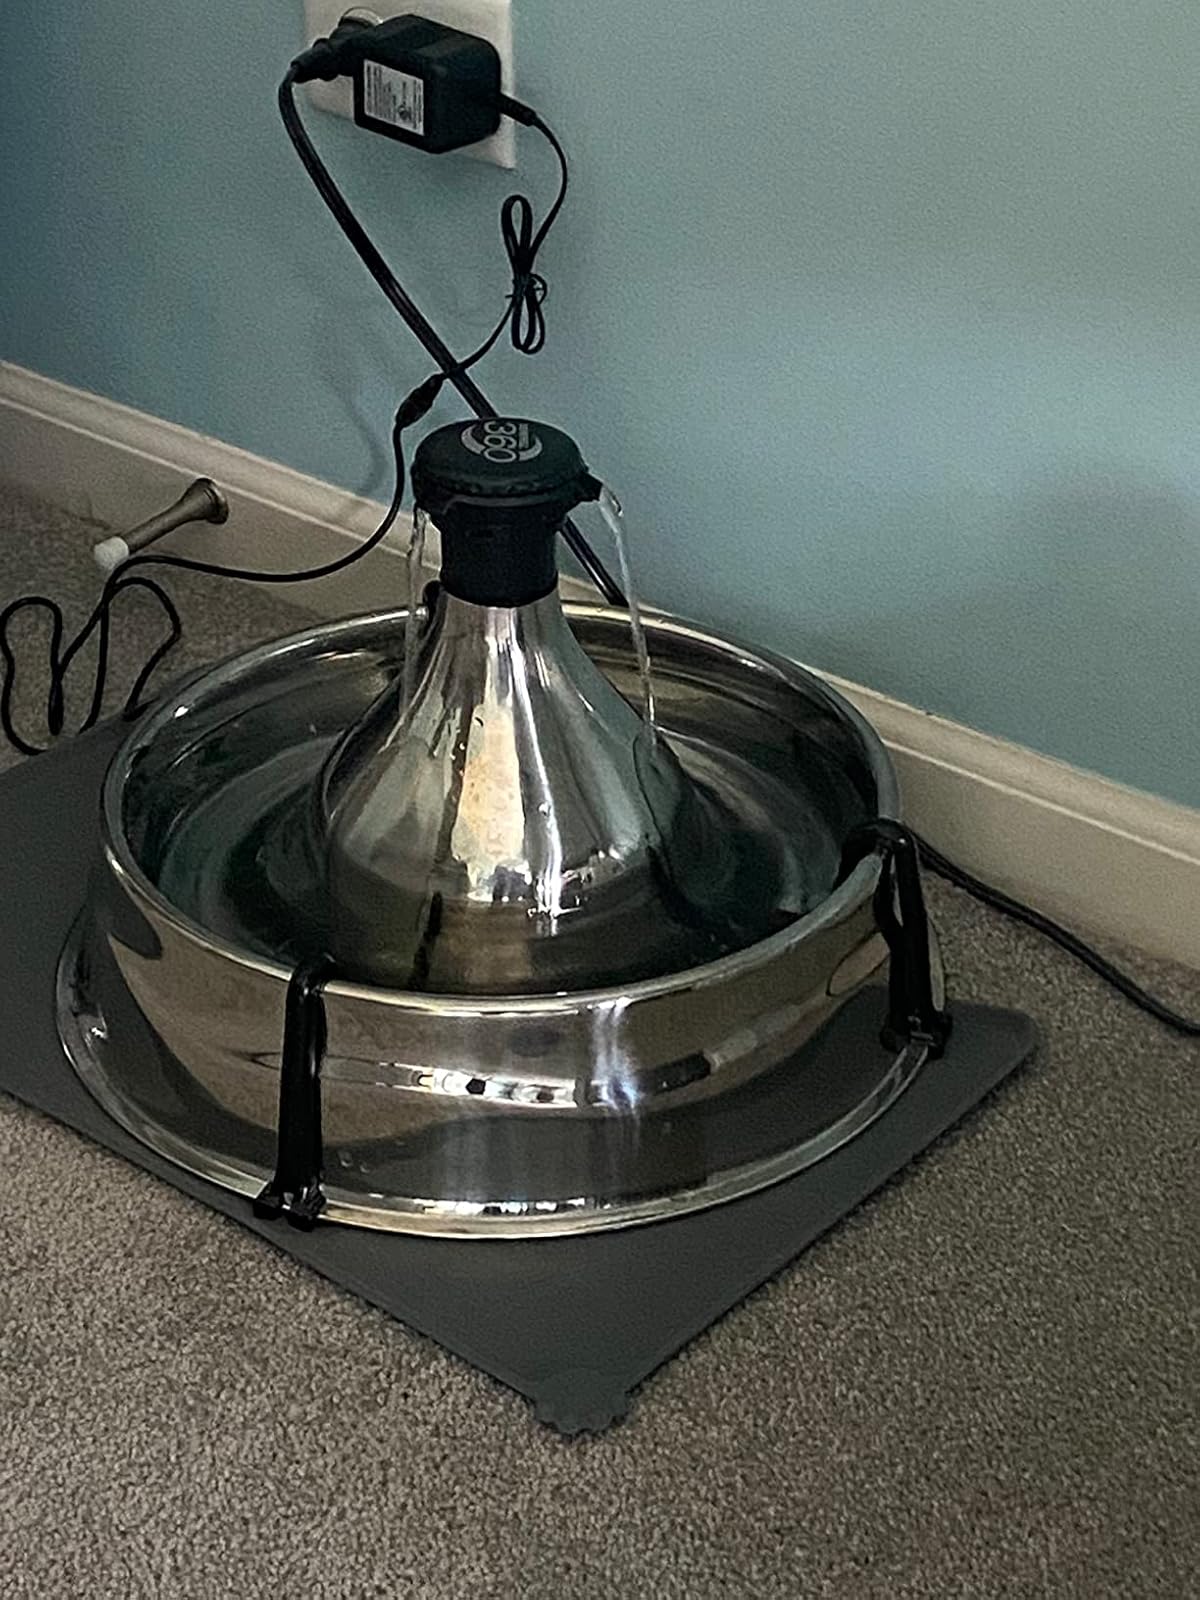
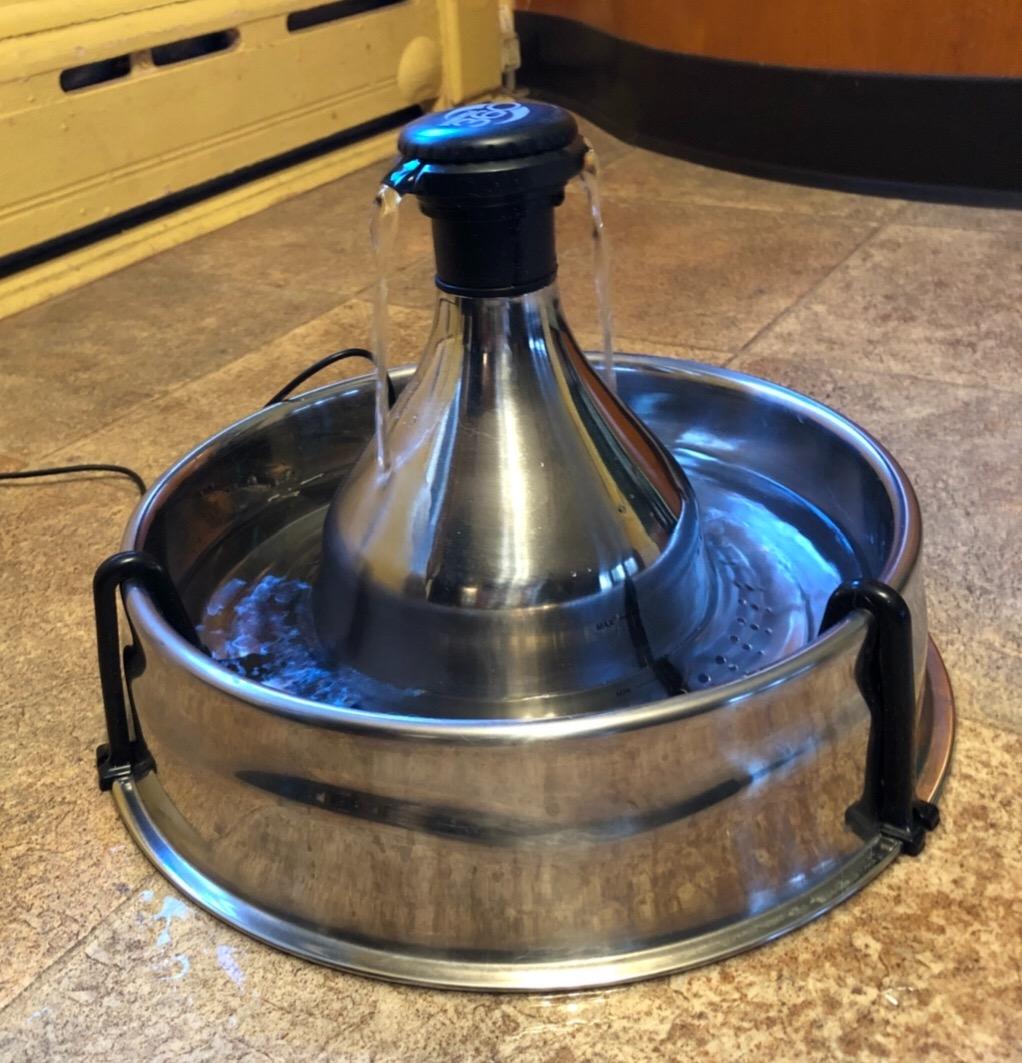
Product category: items_bowl
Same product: yes